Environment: real
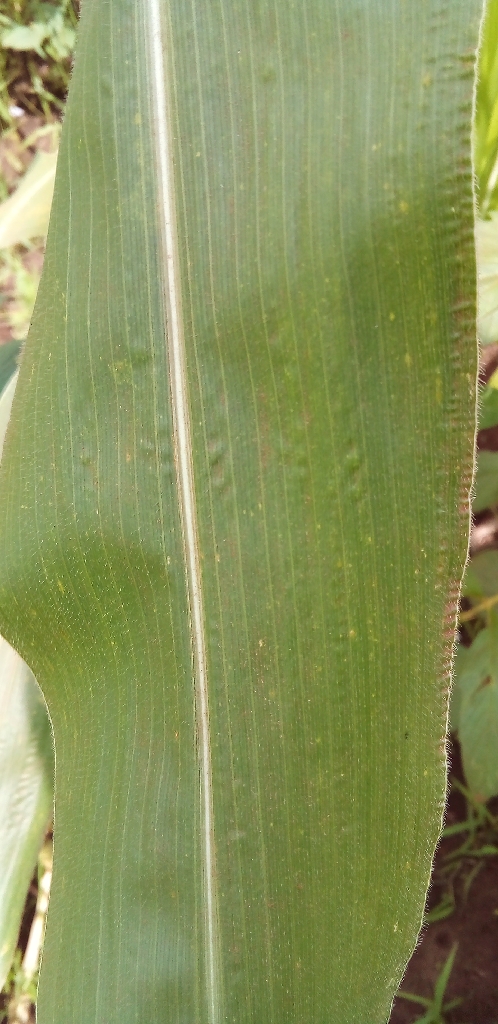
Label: healthy